Nova – Center for Social Innovation

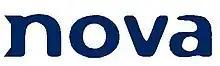

The Nova Center for Social Innovation is an organization that aims to promote social innovation to help generate alternative socioeconomic models to globalization. The center's objectives also include creating a culture of peace and a more sustainable and participatory society.